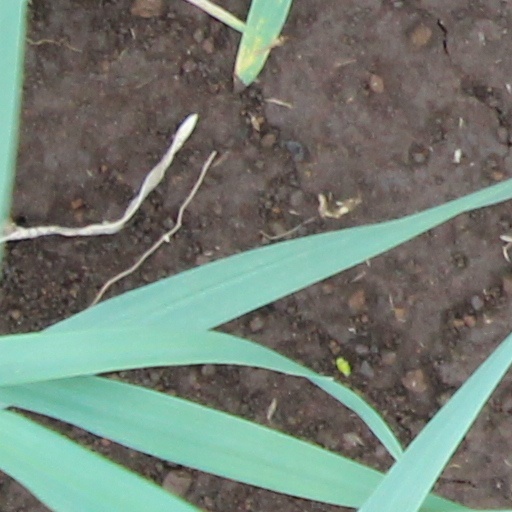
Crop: wheat